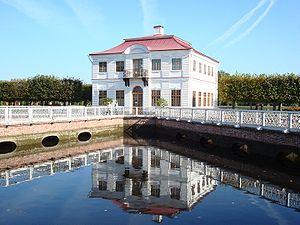
Johann Friedrich Braunstein était un architecte germano-russe au service du tsar Pierre Iᵉʳ, qui représentait le baroque pétriniste.
Peterhof est une municipalité du district de Petrodvorets de l'agglomération de Saint-Pétersbourg. De 1944 à 1997, la ville porte le nom de Petrodvorets et beaucoup de Russes s'y réfèrent encore par cette appellation. Cette municipalité est connue pour sa série de palais et de jardins, construits sur ordre de l'empereur de Russie Pierre le Grand dans les années 1720. Surnommée la « Versailles russe », la ville abrite aussi un campus important de l’université de Saint-Pétersbourg, ainsi que l’usine de montres de Petrodvorets, autrefois l'une des principales manufactures de montres de l’Union soviétique. Peterhof est situé à environ 25 km du centre de Saint-Pétersbourg, sur la rive sud du golfe de Finlande, bras de la mer Baltique.